Wilmington massacre

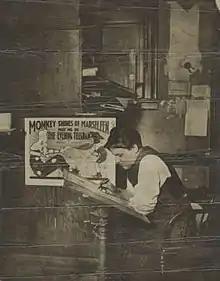
Norman E. Jennett,

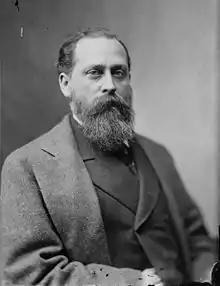
Alfred Moore Waddell

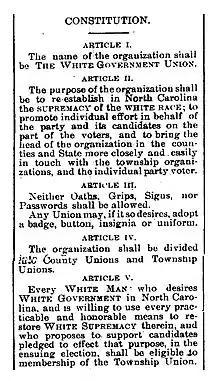
White government union constitution. "Wilmington Morning Star". 1898

In late 1897, nine prominent Wilmington men were unhappy with what they called "Negro Rule" in the city hall. As well, they were anxious of black success in the 1898 U.S. Congressional election. An editorial in a black newspaper merely expressing that some white women voluntarily chose sexual relations with black individuals ignited the racist social culture in Wilmington.